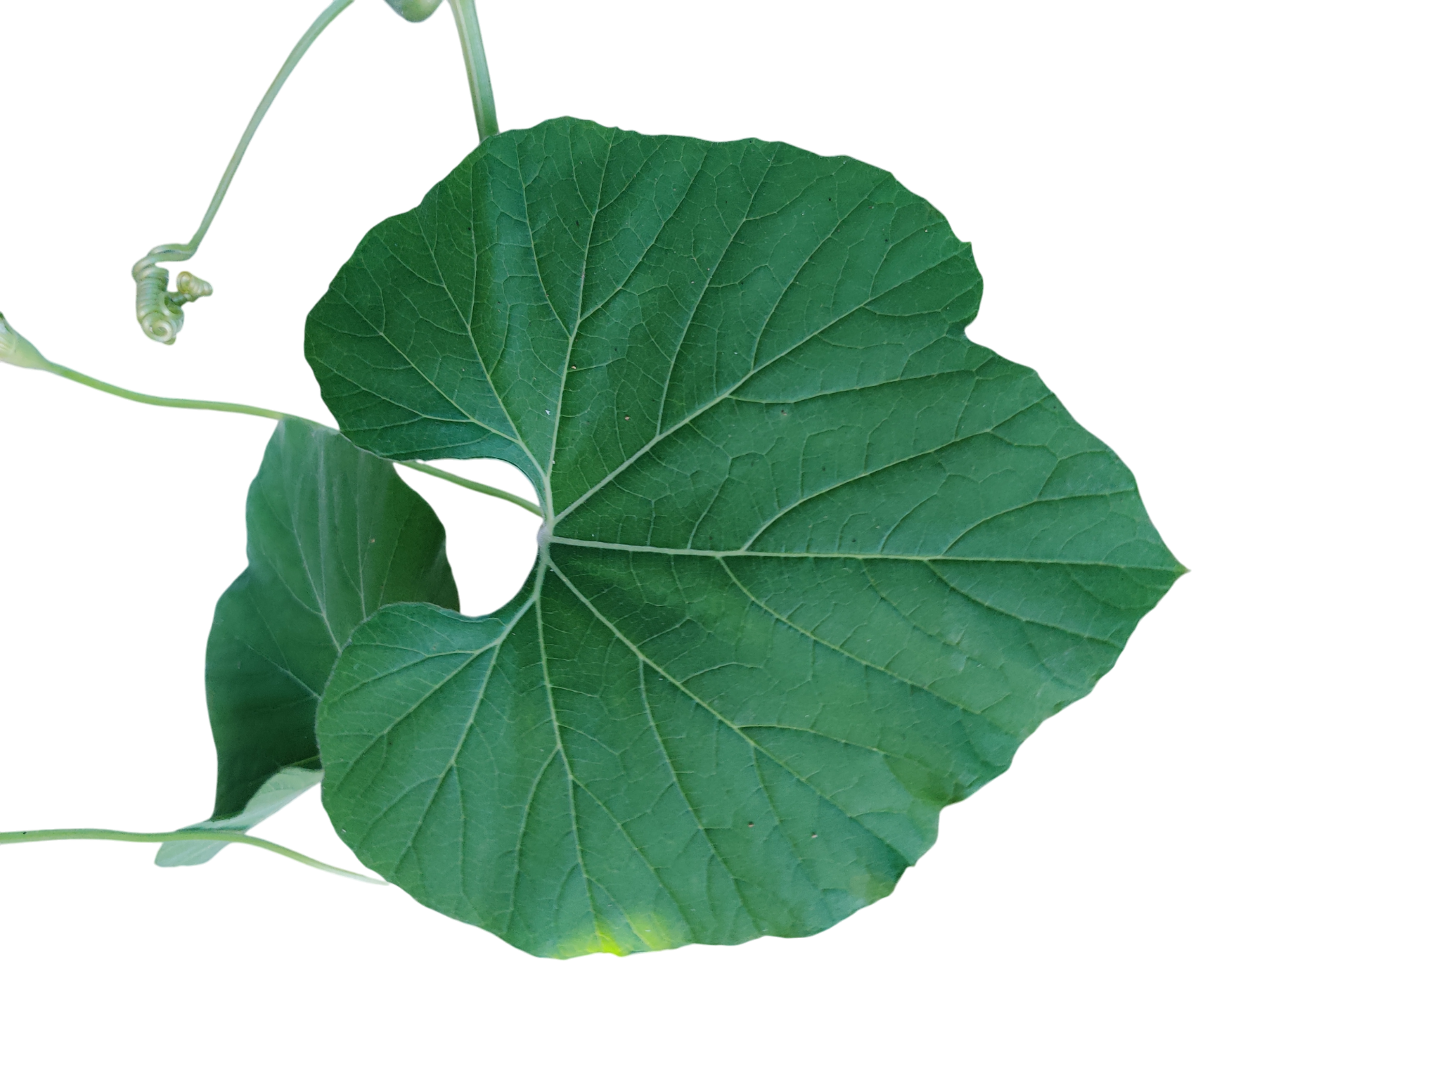
Crop: Bottle Gourd
Label: Healthy